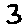
Label: 3